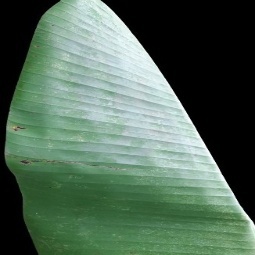
Label: Healthy